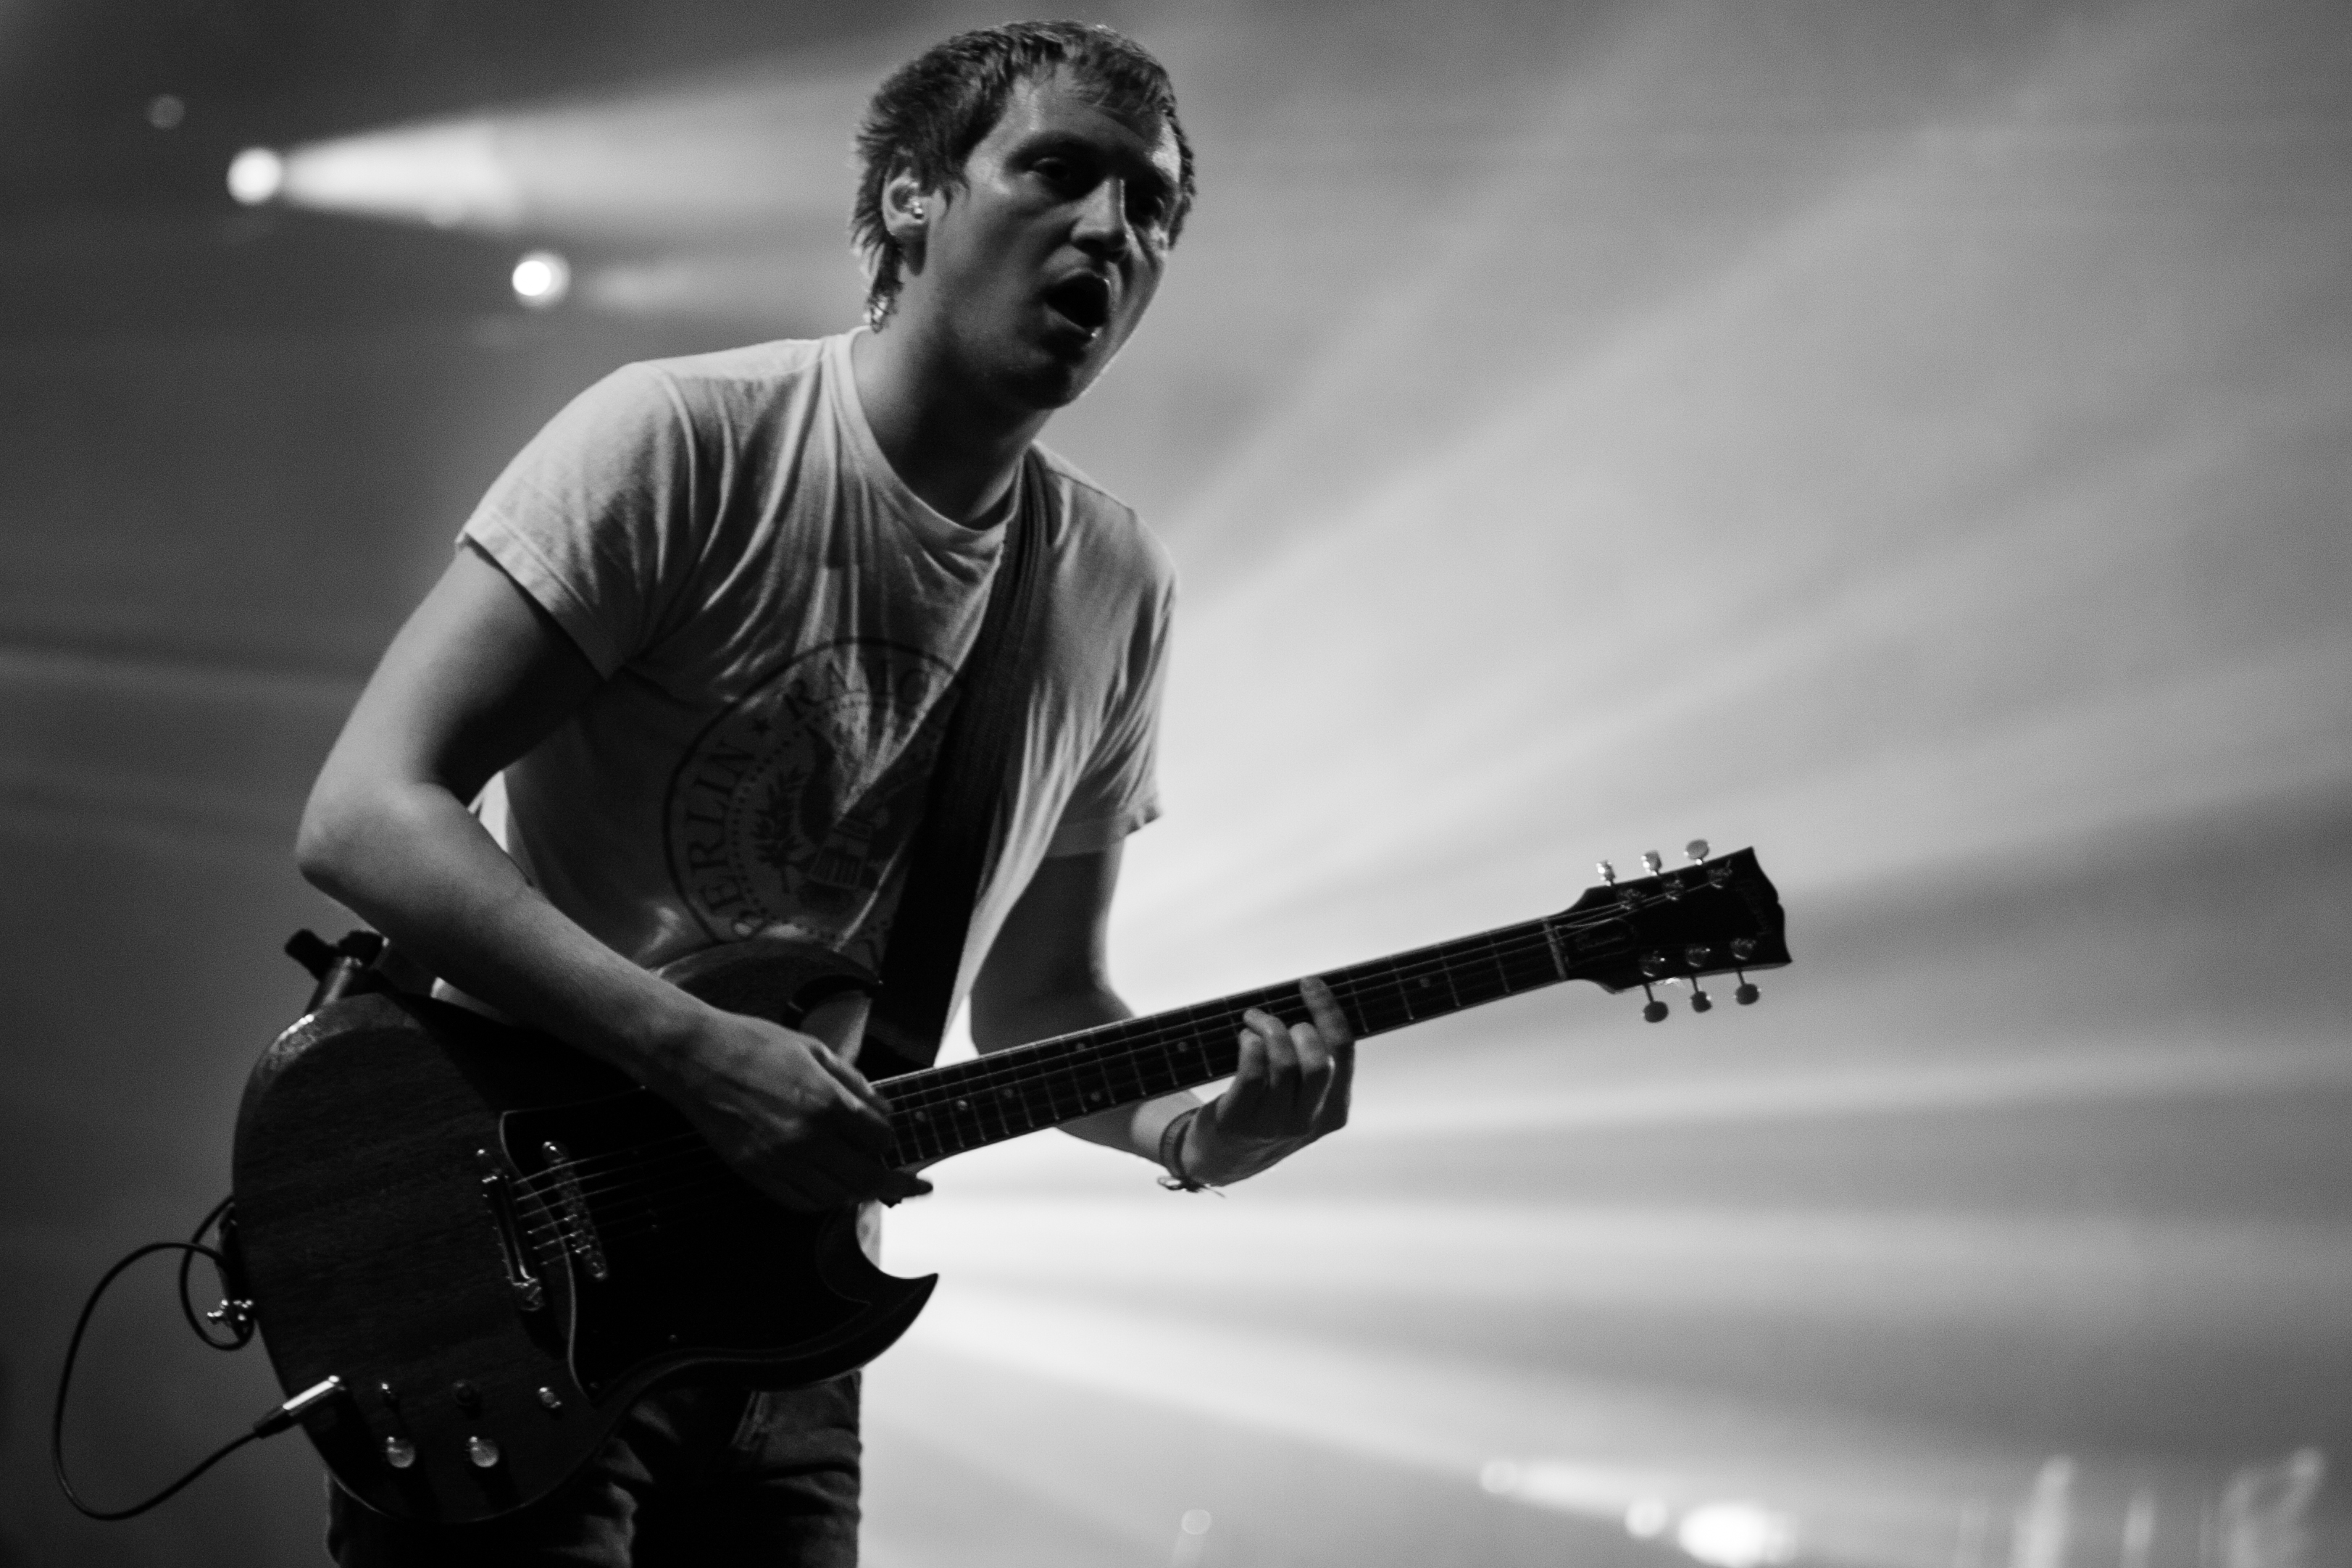
person, music, black and white, white, photography, guitar, concert, live, musician, black, monochrome, festival, 2012, dour, thesubways, billy, lunn, dour2012, subways, performance, bassist, singing, photograph, guitarist, drummer, entertainment, singer songwriter, monochrome photography